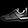
Label: Sneaker